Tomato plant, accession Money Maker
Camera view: bottom (45 deg); turntable rotation: 60 degrees
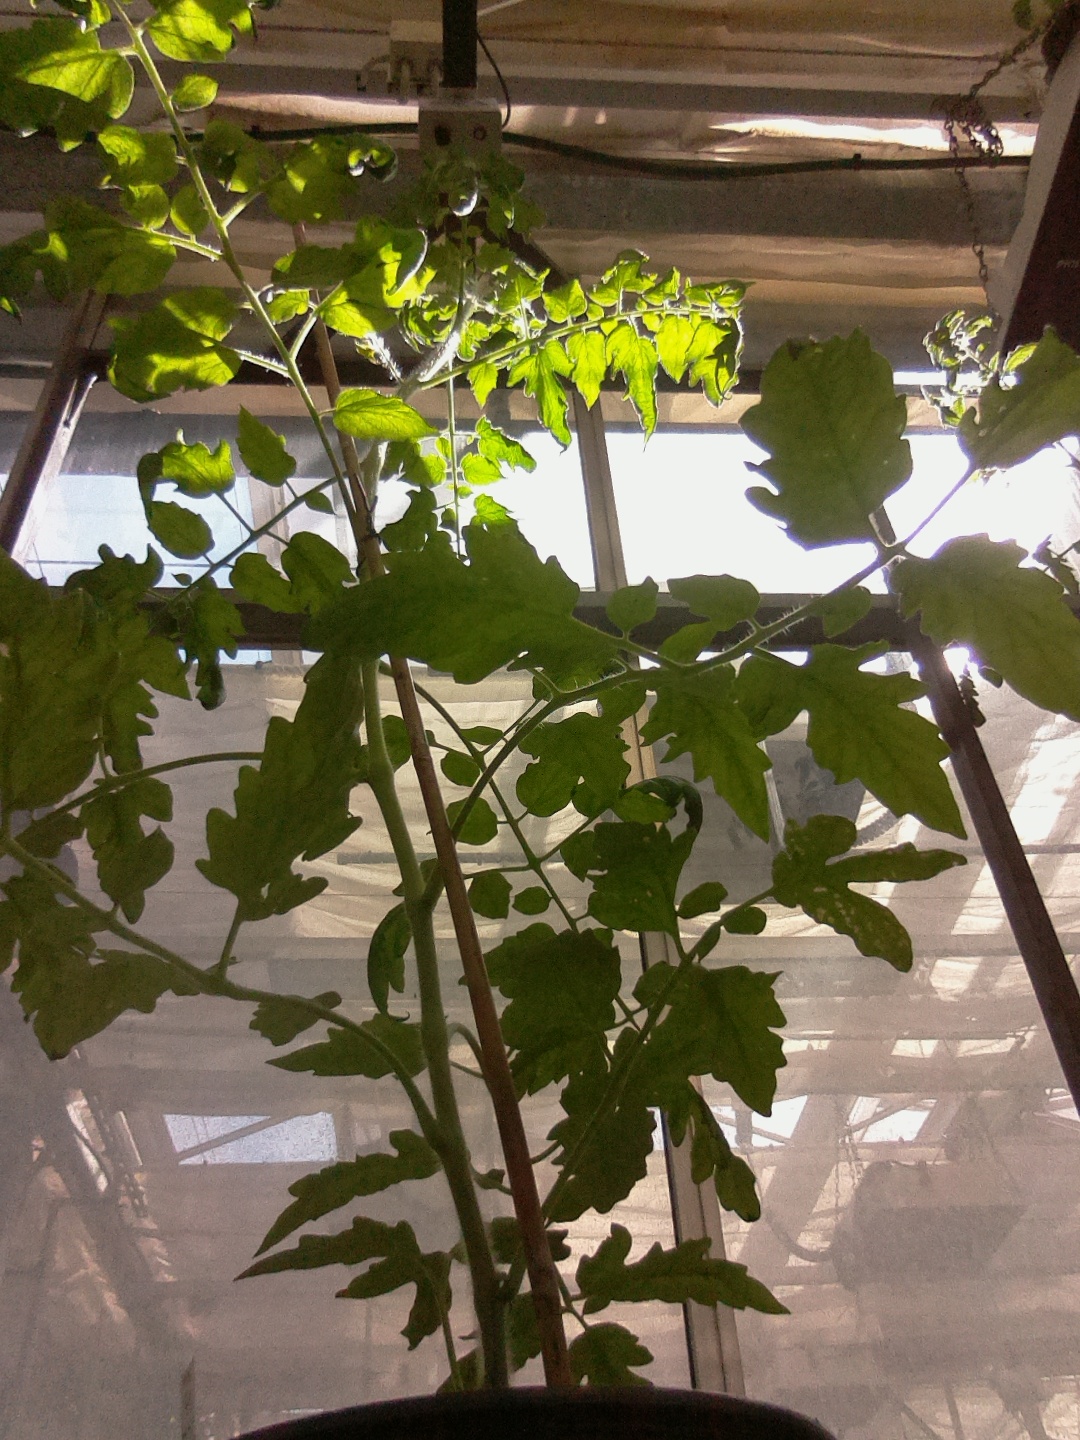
BBCH growth stage 60: First flowers open